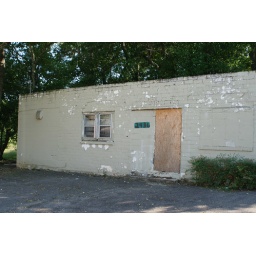
simple building down the street from my cousin Alice's house in Augusta, GA (2009)